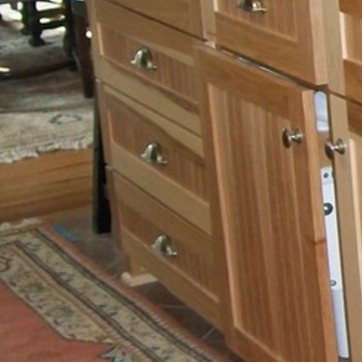
Material: wood